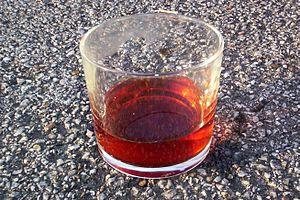
Le lapsang souchong, souvent simplement appelé lapsang, est un thé noir fumé originaire de la province de Fujian, située dans le sud-est de la Chine. Ce thé est considéré comme l'un de ceux dont la saveur est la plus marquée.